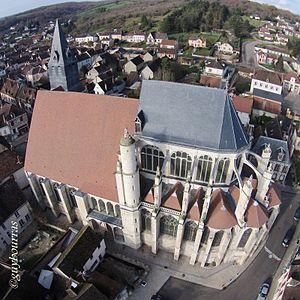
rénovée entre 1995 et 2009
Saint-Julien-du-Sault est une commune française située dans le département de l'Yonne, en région Bourgogne-Franche-Comté.